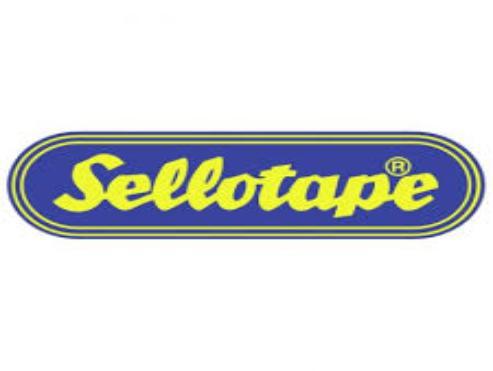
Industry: Necessities